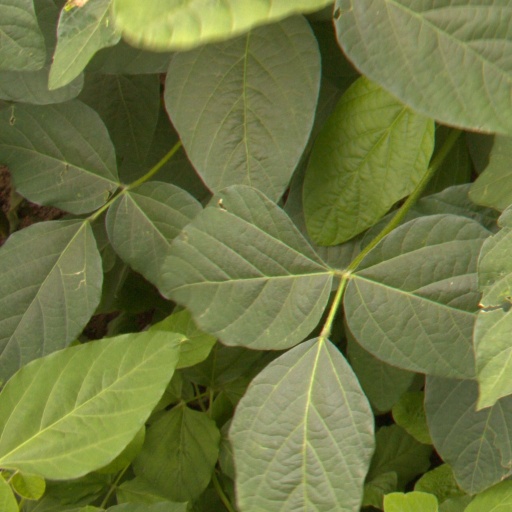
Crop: soybean